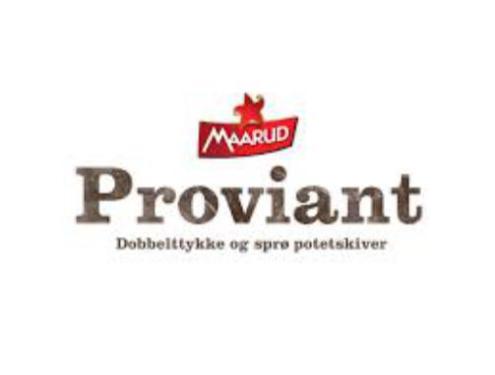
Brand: maarud
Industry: Food